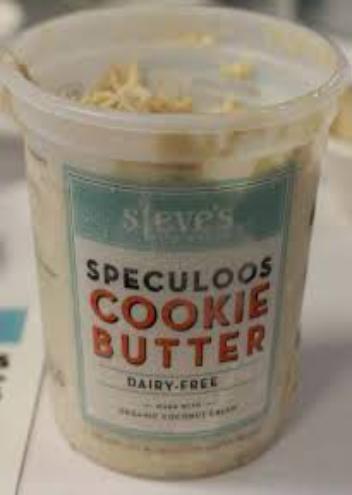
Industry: Food